Chalte Chalte (1976 film)

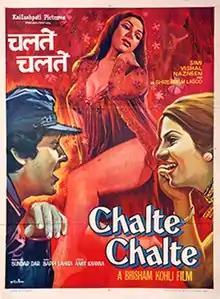
Film poster

Chalte Chalte is a 1976 Indian Hindi-language musical romantic thriller film directed by Sunder Dar and produced by Bhisham Kohli. It stars Vishal Anand (Bhisham Kohli's screen name) and Simi Garewal in pivotal roles. The film was noted for its songs by Bappi Lahiri, and the title song, "Chalte Chalte" sung by Kishore Kumar was part of the Binaca Geetmala annual list 1976. It was a superhit at the box office.